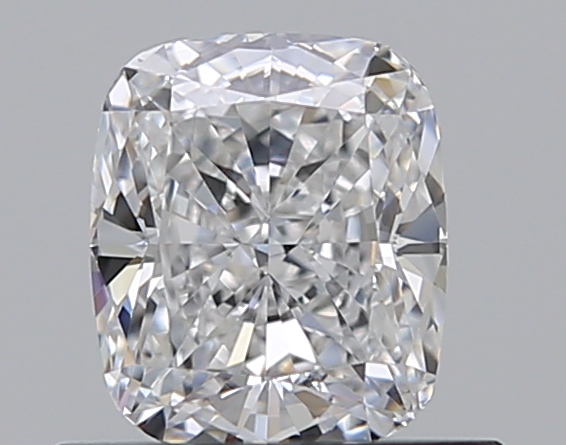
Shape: cushion
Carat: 0.7
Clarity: VVS2
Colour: E
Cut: EX
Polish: EX
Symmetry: VG
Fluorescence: F
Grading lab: GIA
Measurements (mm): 5.46 x 4.66 x 3.16